Ten Peachtree Place

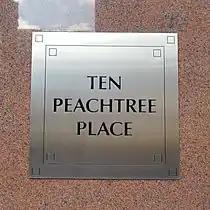
Ten Peachtree Place placard

The building, designed by American architect Michael Graves, opened in 1989. It was originally intended to be a part of LJ Hooker's Gateway Atlanta project before that company declared bankruptcy shortly after the building's opening. One of the first major tenants in the building was the Coca-Cola Company, leading to the building sometimes being referred to as the Coca-Cola Computer Center. In 2002, the building underwent a $30 million renovation focusing primarily on the building's interior. In 2012, Prudential Real Estate Investors (the real estate division of Prudential Financial) purchased the building from a partnership between Cousins Properties and the Coca-Cola Company for $61 million, retaining Cousins Properties to manage the property. In 2014, AGL Resources (now Southern Company Gas), took full occupancy of the building, which serves as its corporate headquarters.